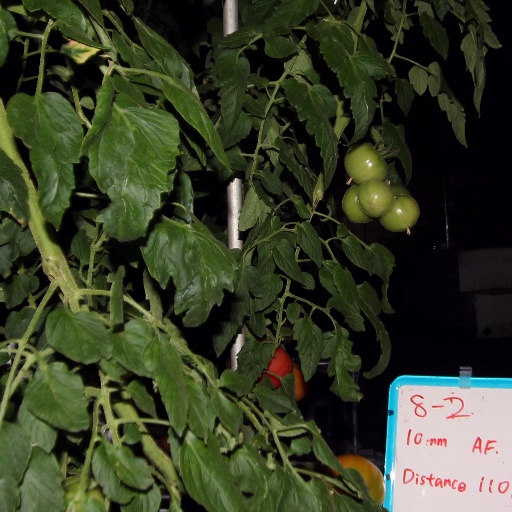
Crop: tomato